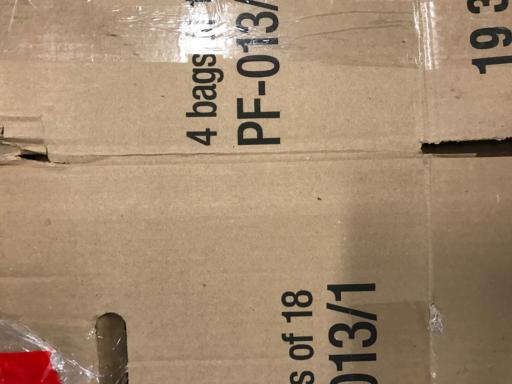
Label: cardboard